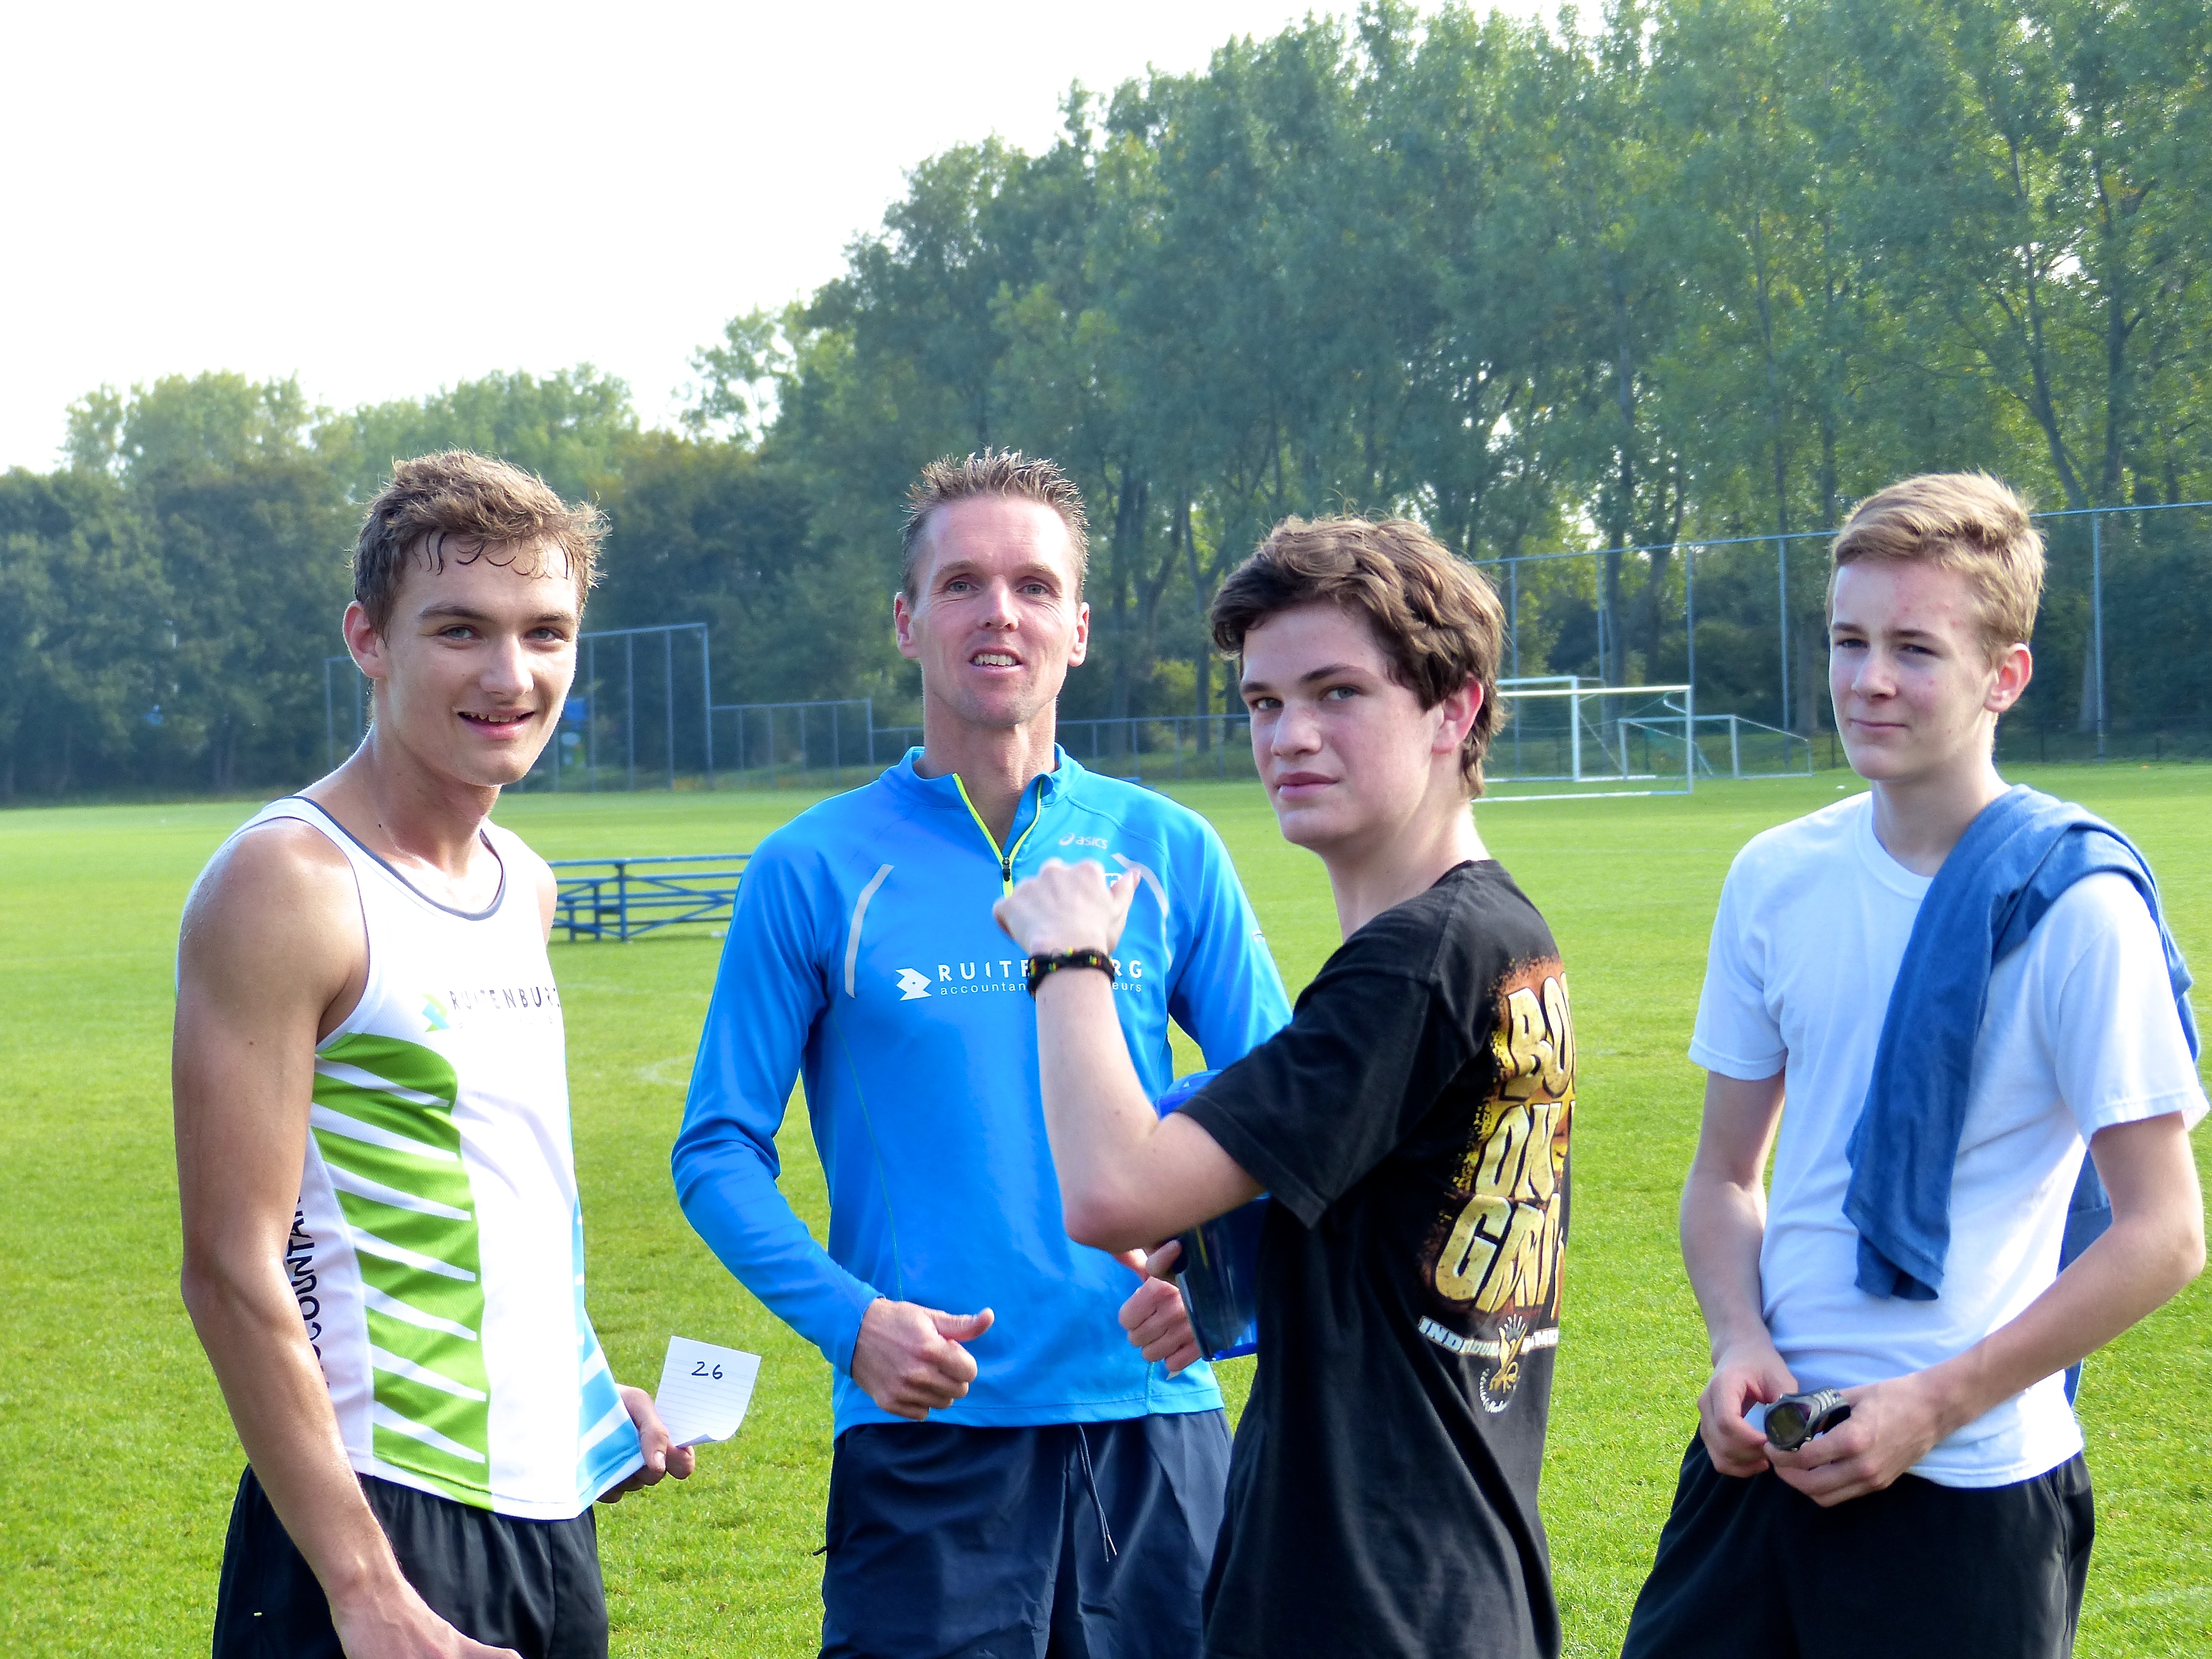
person, running, run, country, jogging, runner, cross, ash, hague, 2013, american, team, sports, school, endurance, tournament, physical exercise, human action, endurance sports, competition event, duathlon